Artumpara

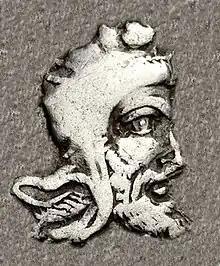
Portrait of Artumpara wearing the Achaemenid satrapal headdress, from his coinage.

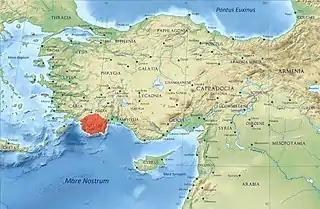
Location of Lycia. Anatolia/Asia Minor in the Greco-Roman period. The classical regions, including Lycia, and their main settlements

Artumpara, also Arttum̃para, Artembares (Persian name, *Rtambura, self-identified as "the Mede) was an Achaemenid Satrap of Lycia circa 400-370 BCE. He was involved in the Great Satraps' Revolt on the side of central Achaemenid authority in 366-360 BCE, helping to put down the rebel Datames. He is well known for his coinage.